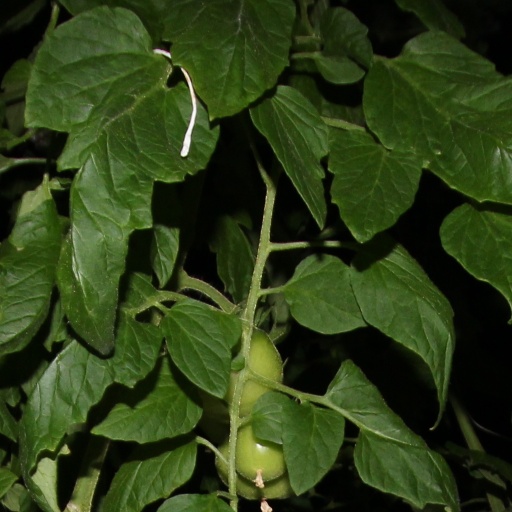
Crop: tomato